All Souls' Day

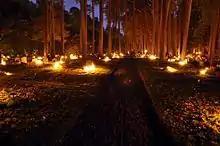
All Saints' Day at Skogskyrkogården in Stockholm. The graves are lighted with votive lights.

If 2 November falls on a Sunday, All Souls' Day is observed on that day. In the Liturgy of the hours of All Souls' day the sequence "Dies irae" can be used ad libitum. Every priest is allowed to celebrate three holy Masses on All Souls' Day.